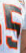
Number: 5